Biomass (energy)

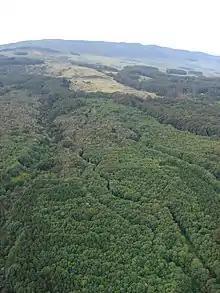
Plantation forest in Hawaii.

EU's Joint Research Centre has examined a number of bioenergy emission estimates found in literature, and calculated greenhouse gas savings percentages for bioenergy pathways in heat production, transportation fuel production and electricity production, based on those studies. The calculations are based on the attributional LCA accounting principle. It includes all supply chain emissions, from raw material extraction, through energy and material production and manufacturing, to end-of-life treatment and final disposal. It also includes emissions related to the production of the fossil fuels used in the supply chain. It excludes emission/absorption effects that takes place outside its system boundaries, for instance market related, biogeophysical (e.g. albedo), and time-dependent effects. The authors conclude that "[m]ost bio-based commodities release less GHG than fossil products along their supply chain; but the magnitude of GHG emissions vary greatly with logistics, type of feedstocks, land and ecosystem management, resource efficiency, and technology."